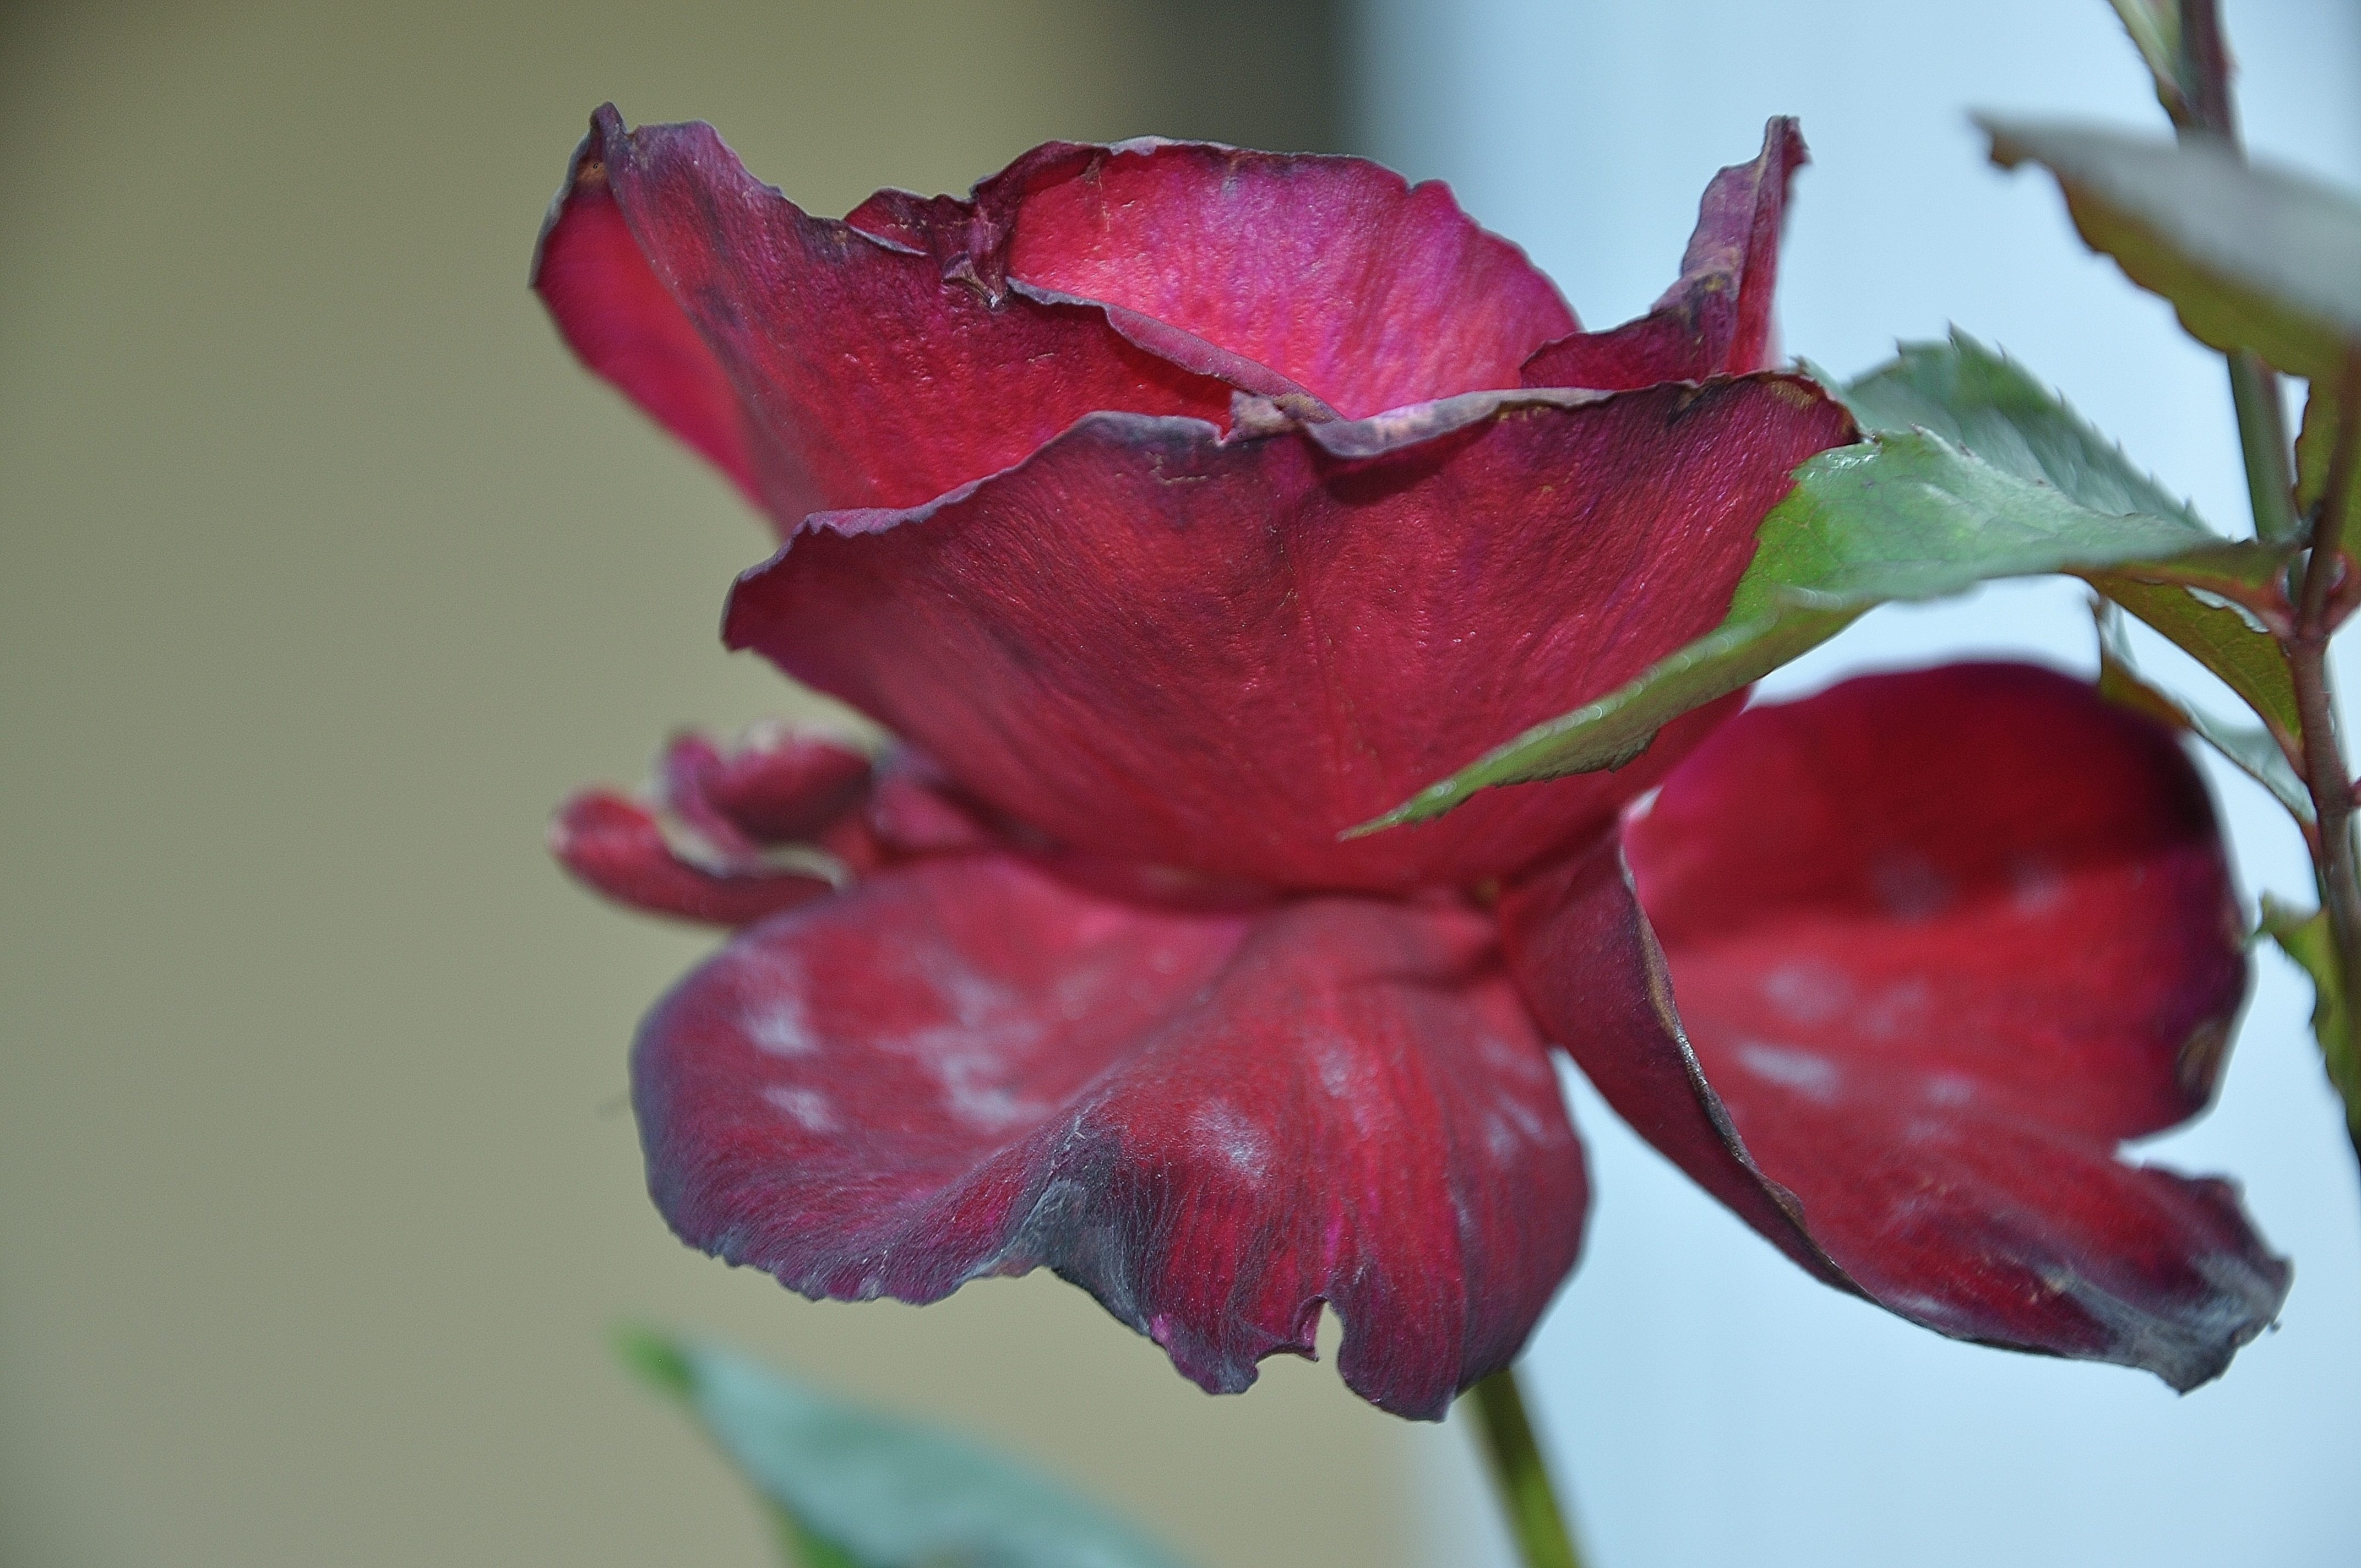
nature, blossom, plant, photography, leaf, flower, petal, bloom, summer, love, rose, green, red, macro, natural, romance, botany, pink, wedding, marriage, flora, flowers, close up, roses, passion, bud, macro photography, green leaf, flowering plant, plant stem, land plant